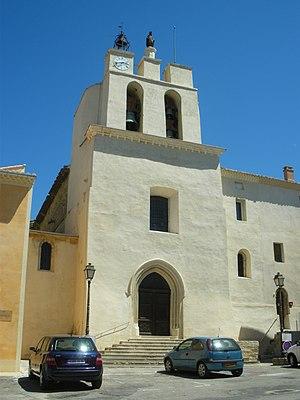
église de Sarrians, Vaucluse, France
Cet article recense les monuments historiques du département de Vaucluse, en France.
Sarrians est une commune française située dans le département de Vaucluse, en région Provence-Alpes-Côte d'Azur.